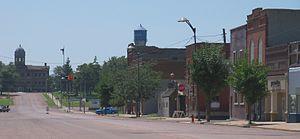
La ville de Parker est le siège du comté de Turner, situé dans le Dakota du Sud, aux États-Unis. Sa population était de 1 022 habitants au recensement de 2010. La municipalité s'étend sur une superficie de 1,15 milles carrés.